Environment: real
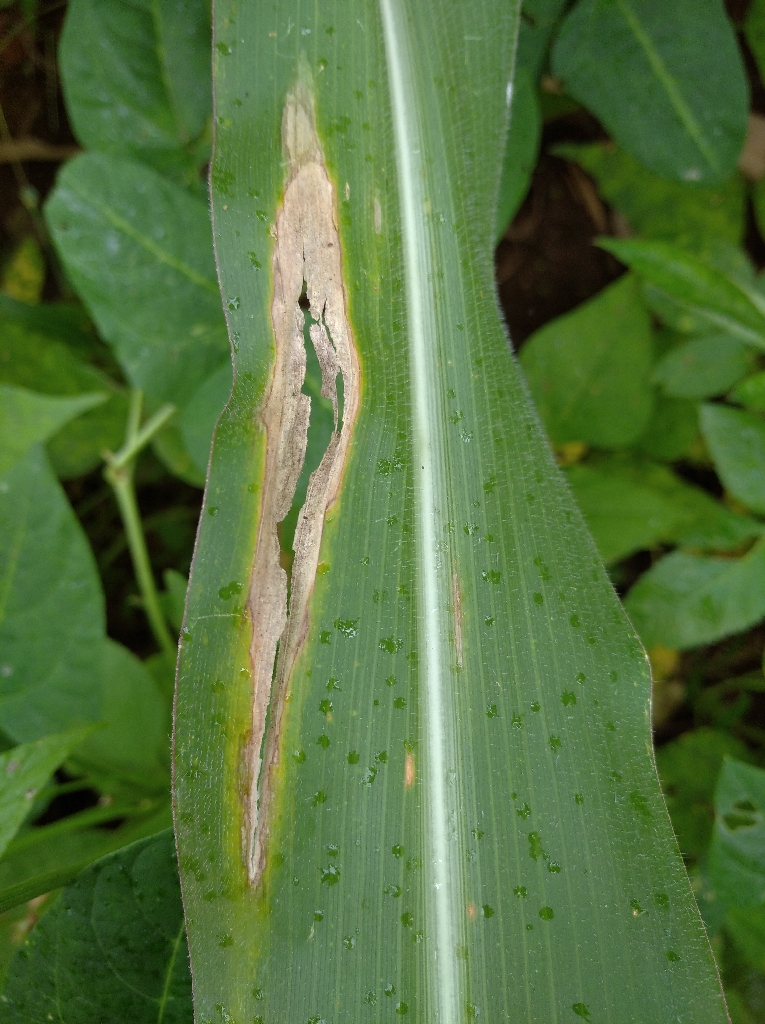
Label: northern_corn_leaf_blight